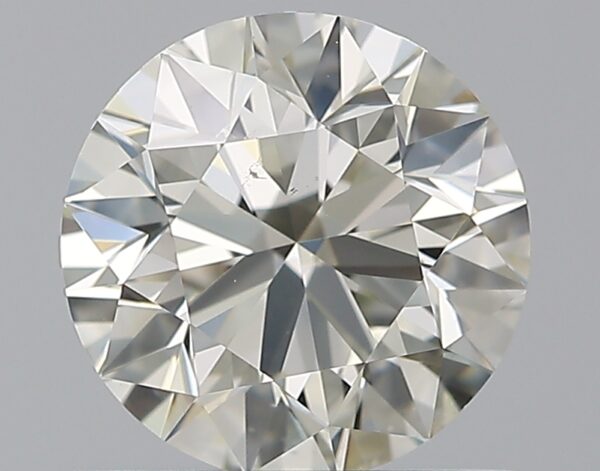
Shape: round
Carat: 0.9
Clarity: VS2
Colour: K
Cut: EX
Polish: EX
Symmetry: EX
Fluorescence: F
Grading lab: GIA
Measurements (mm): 6.11 x 6.15 x 3.86